Sidney Stranks

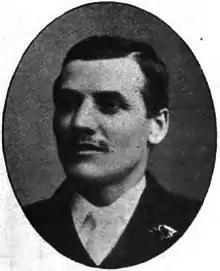
Sidney Stranks, about 1905.

Sidney Stranks (c.1868 – September 1953) was a British trade unionist.